Naum Gabo

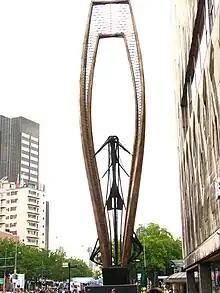
Metal sculpture 'untitled', by Gabo in Rotterdam, Netherlands

The essence of Gabo's art was the exploration of space, which he believed could be done without having to depict mass. His earliest constructions such as "Head No.2" were formal experiments in depicting the volume of a figure without carrying its mass. Gabo's other concern as described in the "Realistic Manifesto" was that art needed to exist actively in four dimensions including time.